Valtteri Bottas

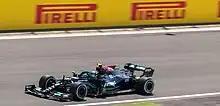
Bottas at the 2021 British Grand Prix

Bottas extended his contract with Mercedes into . He started and finished third at the season-opening Bahrain Grand Prix. He qualified eighth and was unable to gain ground at the before being involved in a high-speed collision with George Russell. Both drivers blamed each other for the incident, but Russell later apologised. At the Portuguese Grand Prix, Bottas qualified on pole position but was passed by Hamilton and Verstappen, and a sensor issue later in the race ended his pursuit of second place. He achieved another podium at the Spanish Grand Prix, qualifying and finishing third. He qualified third at the Monaco Grand Prix and was running in second place due to Charles Leclerc's failure to start. He was then forced into retirement when his team were unable to remove a wheel during his pit stop. He qualified 10th at the ; despite being disadvantaged by red flags, he had "no explanation" for his lack of pace and suspected that something was wrong with his car. He went on to finish 12th, leaving him sixth in the Drivers' Championship.